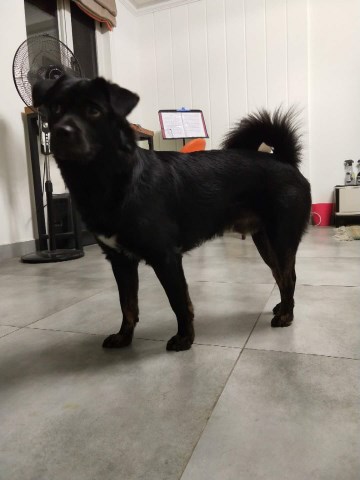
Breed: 3580-n000122-Labrador_retriever